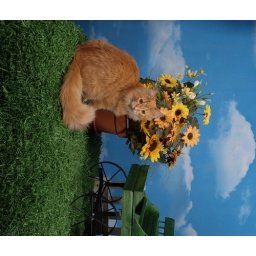
Gizmo in front of flower pot